Walter Smith

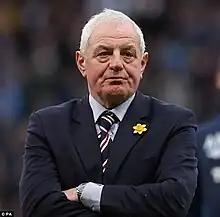

Walter Ferguson Smith (24 February 1948 – 26 October 2021) was a Scottish football player, manager and director, primarily associated with his two spells as manager of Glasgow club Rangers.